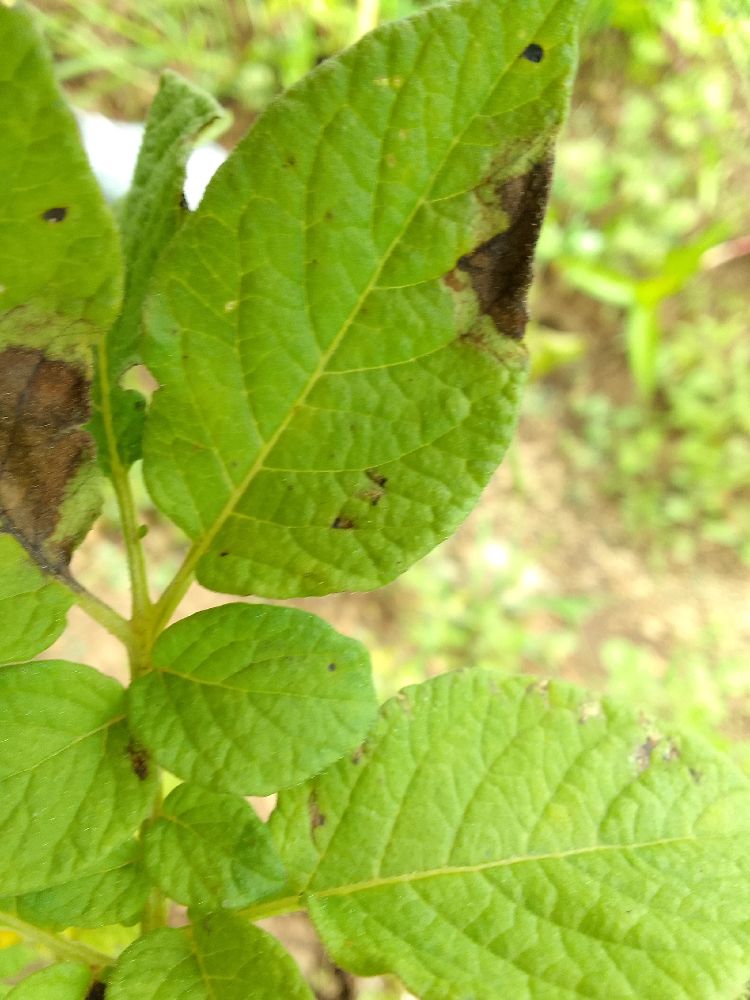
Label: Late blight